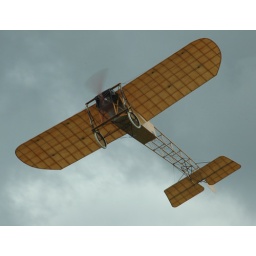
The oldest aeroplane flying in the world today!